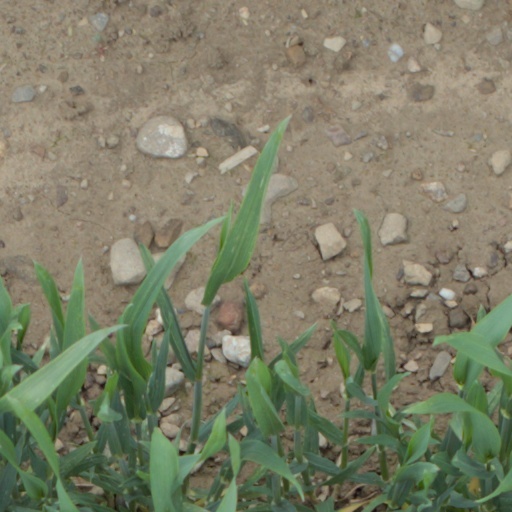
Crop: wheat